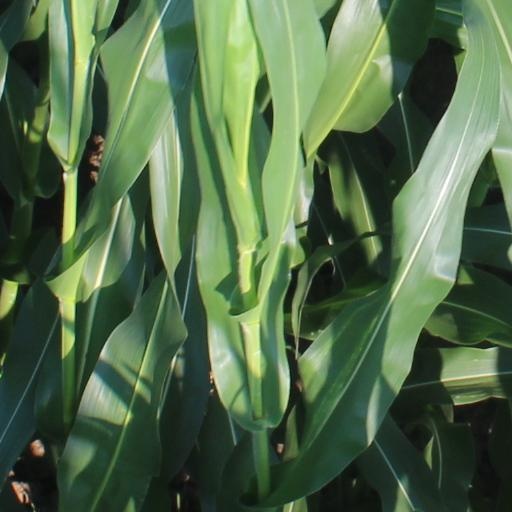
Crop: maize; corn